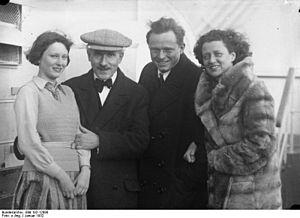
Le célèbre chef d'orchestre de la Scala de Milan, Arturo Toscanini et le fameux professeur de musique Adolf Busch, de retour en Europe de leur tournée en Amérique, couronnée de succès, sur le bateau à vapeur ""Albert Ballin"".De gauche à droite